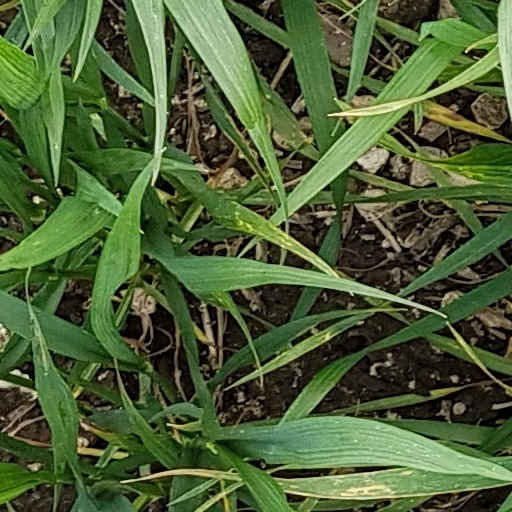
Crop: wheat